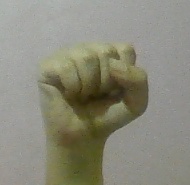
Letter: saad